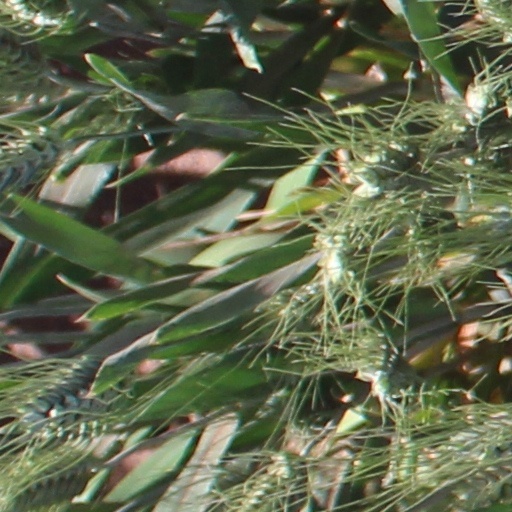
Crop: wheat